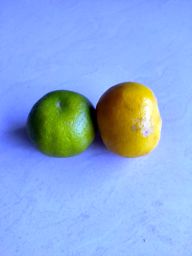
Fruit: Orange
Quality: Good